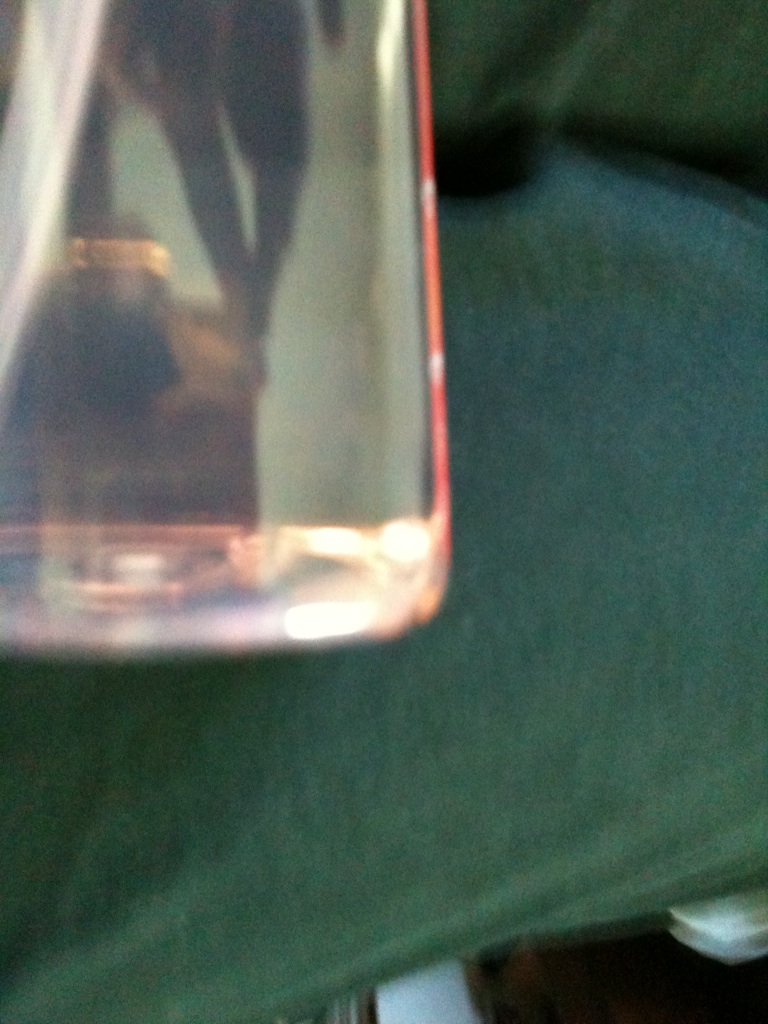Question: What flavor is this?
Answer: unanswerable